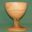
Label: cup